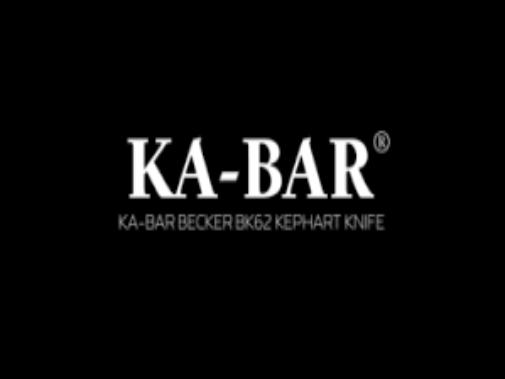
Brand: ka-bar
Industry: Others